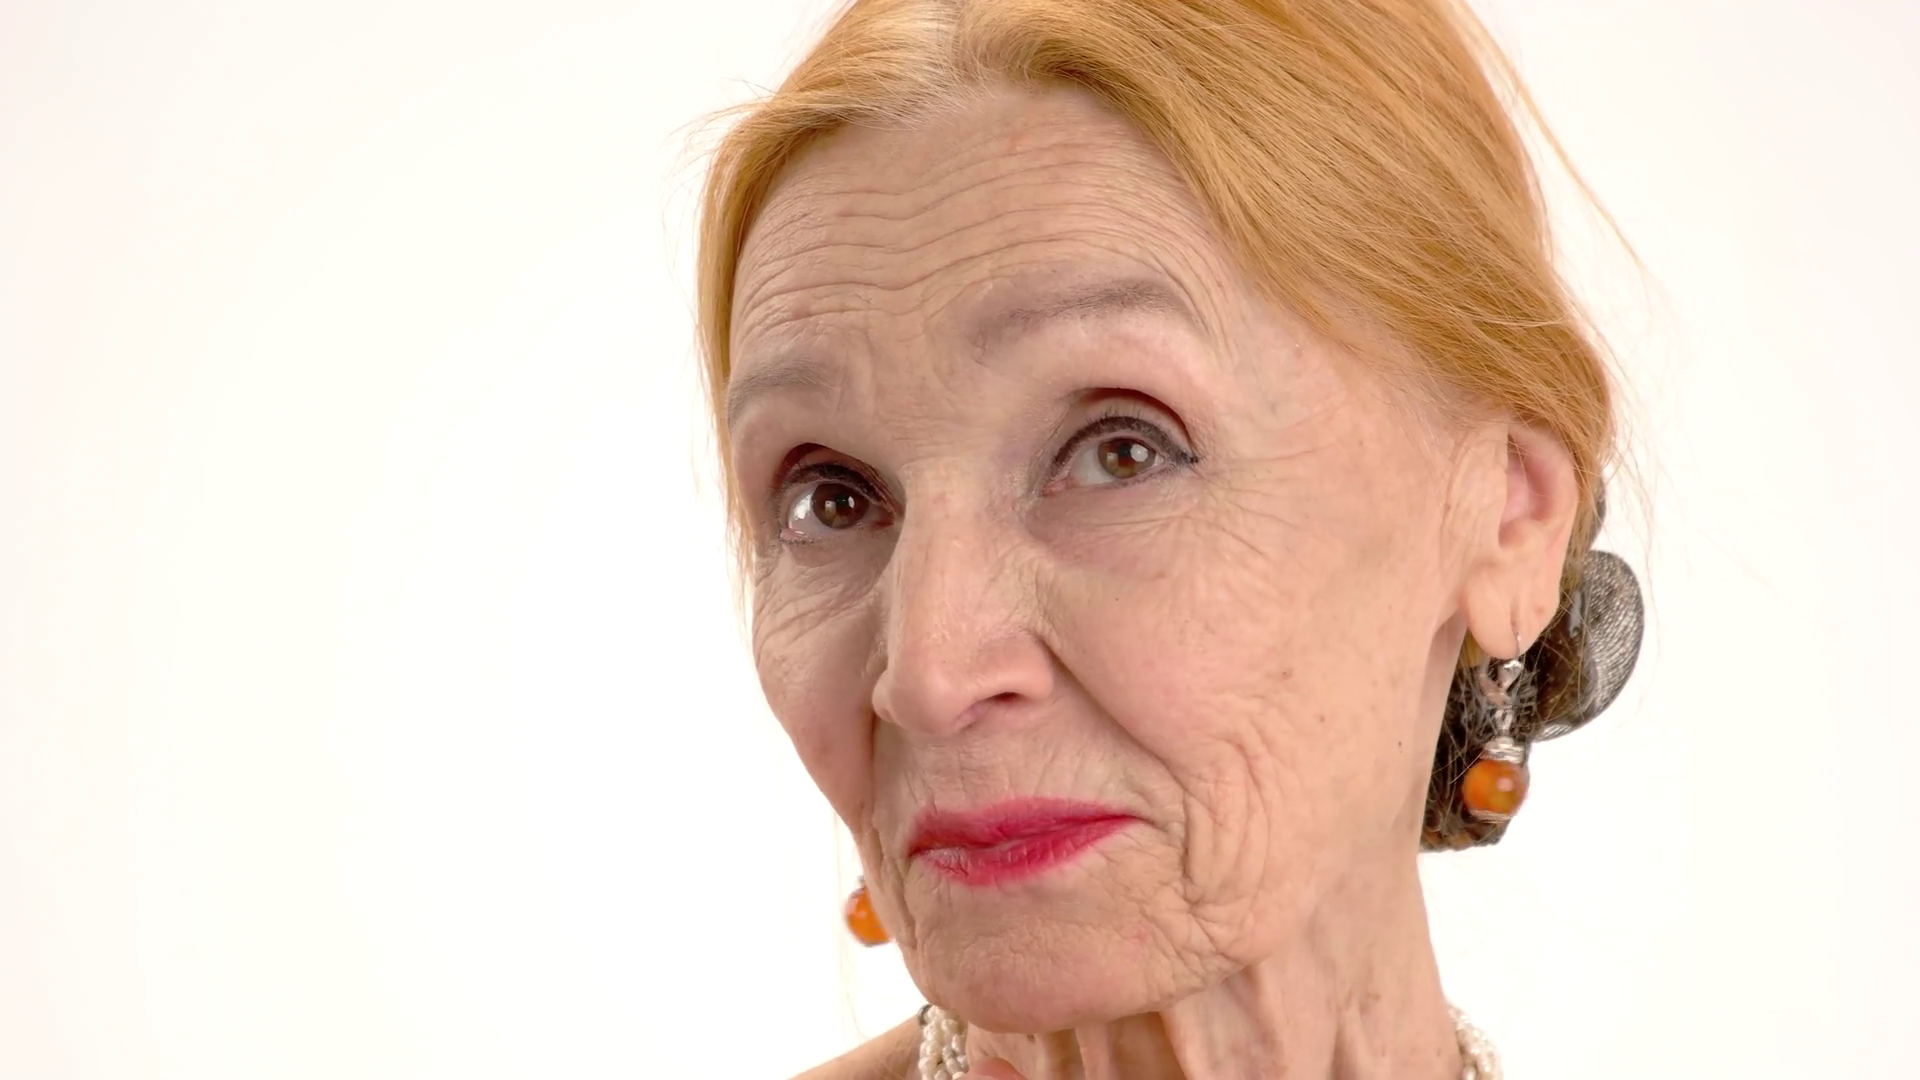
Gender: women